New York State Route 631

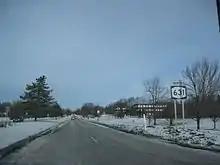
NY 631 northbound on Willett Parkway, just north of NY 31

About from Willett Parkway, NY 631 intersects Sixty Road (unsigned County Route 140 or CR 140) and becomes known as Hencle Boulevard. The route continues on through little more than woods, crossing CSX Transportation's Baldwinsville Subdivision rail line ahead of an intersection with Smokey Hollow Road (CR 229) adjacent to Lysander Park. West of here, the highway continues through undeveloped forests as it curves to the northwest around the far northern extents of Baldwinsville. The woods eventually give way to more open areas ahead of a junction with NY 48 in a rural area northwest of the village. NY 48 and NY 631 briefly overlap to reach an adjacent intersection that serves as the northern terminus of both NY 690 and NY 631.